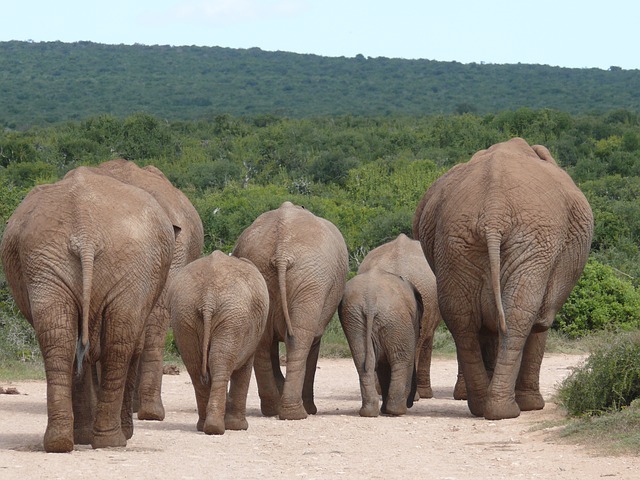
Label: elephant